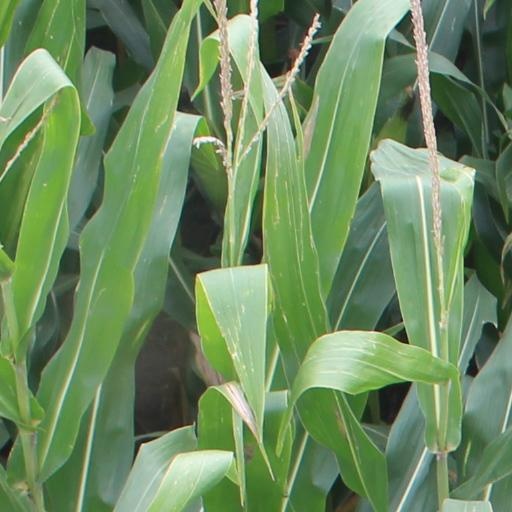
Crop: maize; corn